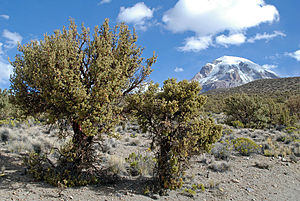
Sajama nationalpark / Historie
Queñoa træer i Sajama nationalpark
Sajama nationalpark er en nationalpark i departementet Oruro i Bolivia. Området ligger i Andesregionens højland Altiplano og grænser op til Lauca nationalpark i Chile. Sajama nationalpark er den første og ældste af Bolivias nationalparker.